Der Rosenkavalier

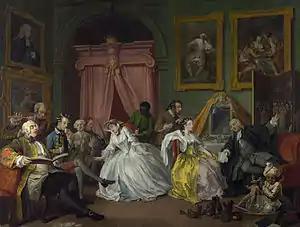
Hogarth's "" (ca. 1744), the inspiration for the Marschallin's morning reception

The opera's "Einleitung" (Introduction) depicts a night of lovemaking between Princess Marie Therese von Werdenberg (known as the Marschallin, the title given to a Field Marshal's wife) and her much younger lover, Count Octavian Rofrano. The curtain rises to show them lounging in bed together just before daybreak ("Wie du warst! Wie du bist"). Loud voices are soon heard outside, and the Marschallin has Octavian hide, believing that her husband has returned early from a hunting trip. Octavian emerges in a skirt and bonnet ("Befehl'n fürstli' Gnad'n, i bin halt noch nit recht...") and tries to sneak away, but the Marschallin's country cousin, Baron Ochs auf Lerchenau, bursts in through the same door.